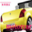
Label: automobile